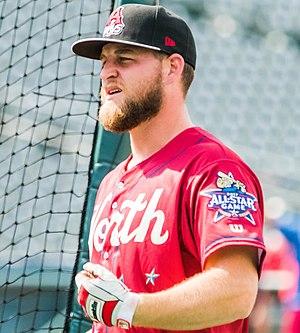
Kyle Michael Waldrop est un joueur de champ extérieur des Reds de Cincinnati de la Ligue majeure de baseball.